Maria Chiara Nanetti

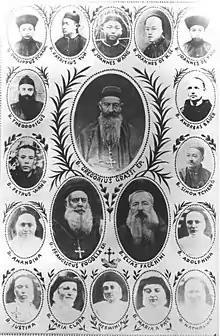
The Franciscan Martyrs of Shanxi

Nanetti was born Clelia Nanetti 9 January 1872 in Occhiobello, Rovigo, Italy and joined the Franciscan Missionaries of Mary on 4 January 1892. She was said to be a keen pupil at school but she only had an elementary education. Her parents resisted her idea of becoming a religious sister, but her brother who was a Franciscan, encouraged her. She started her postulancy on 24 January 1892 and stook the name Maria Chiara when she became a novice in April.